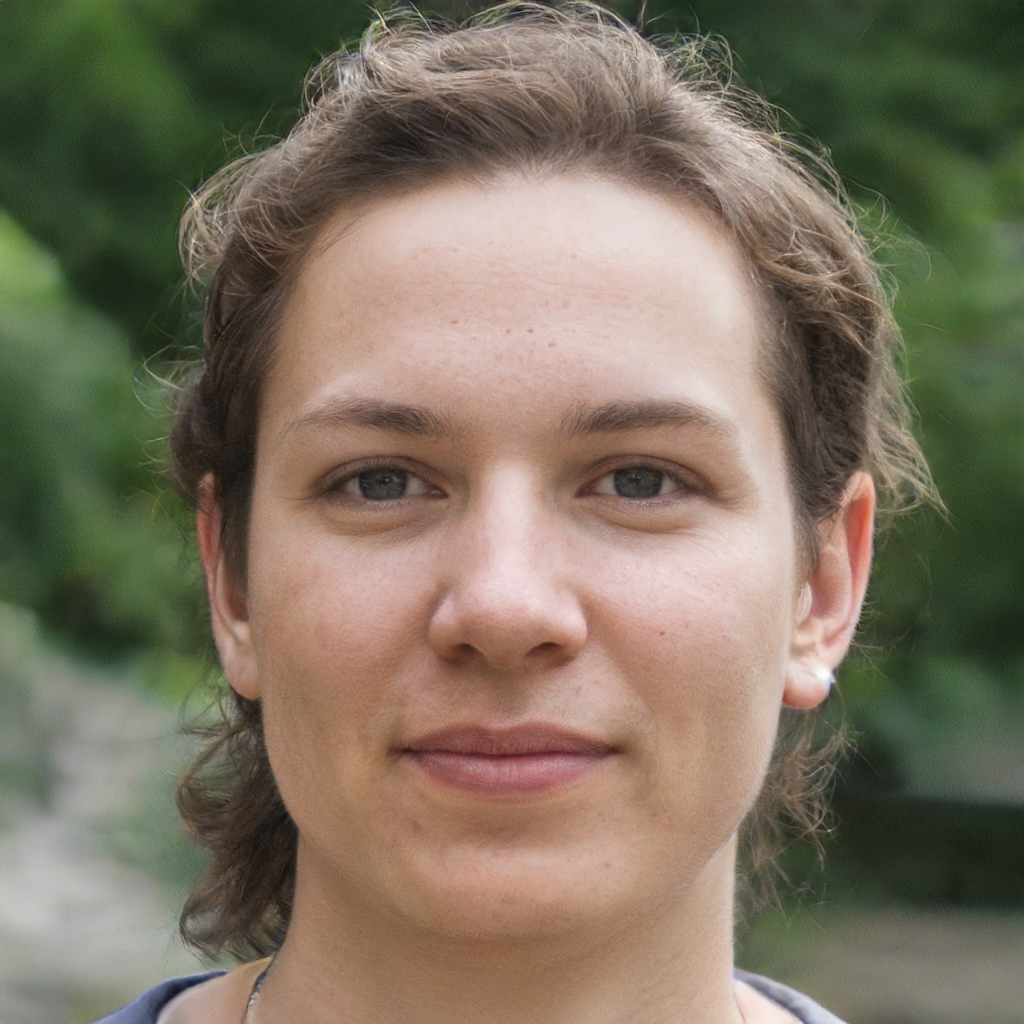
Gender: Female